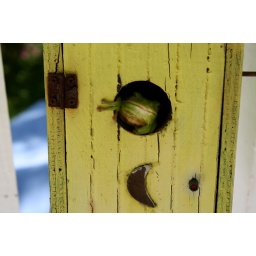
this little frog sits in this bird house about everyday up on the balcony at camp.